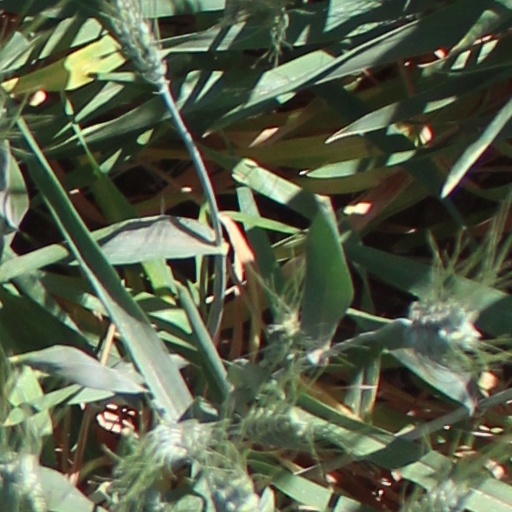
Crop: wheat